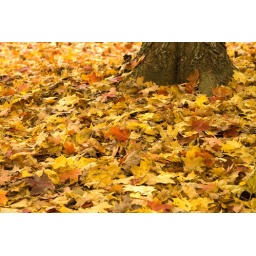
yellow and orange fallen leaves laying at the base of a tree in montrose park